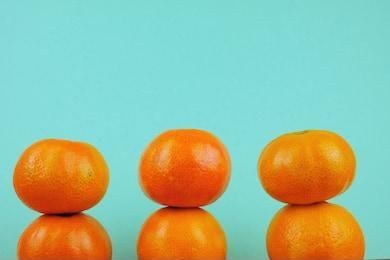
Label: mandarine